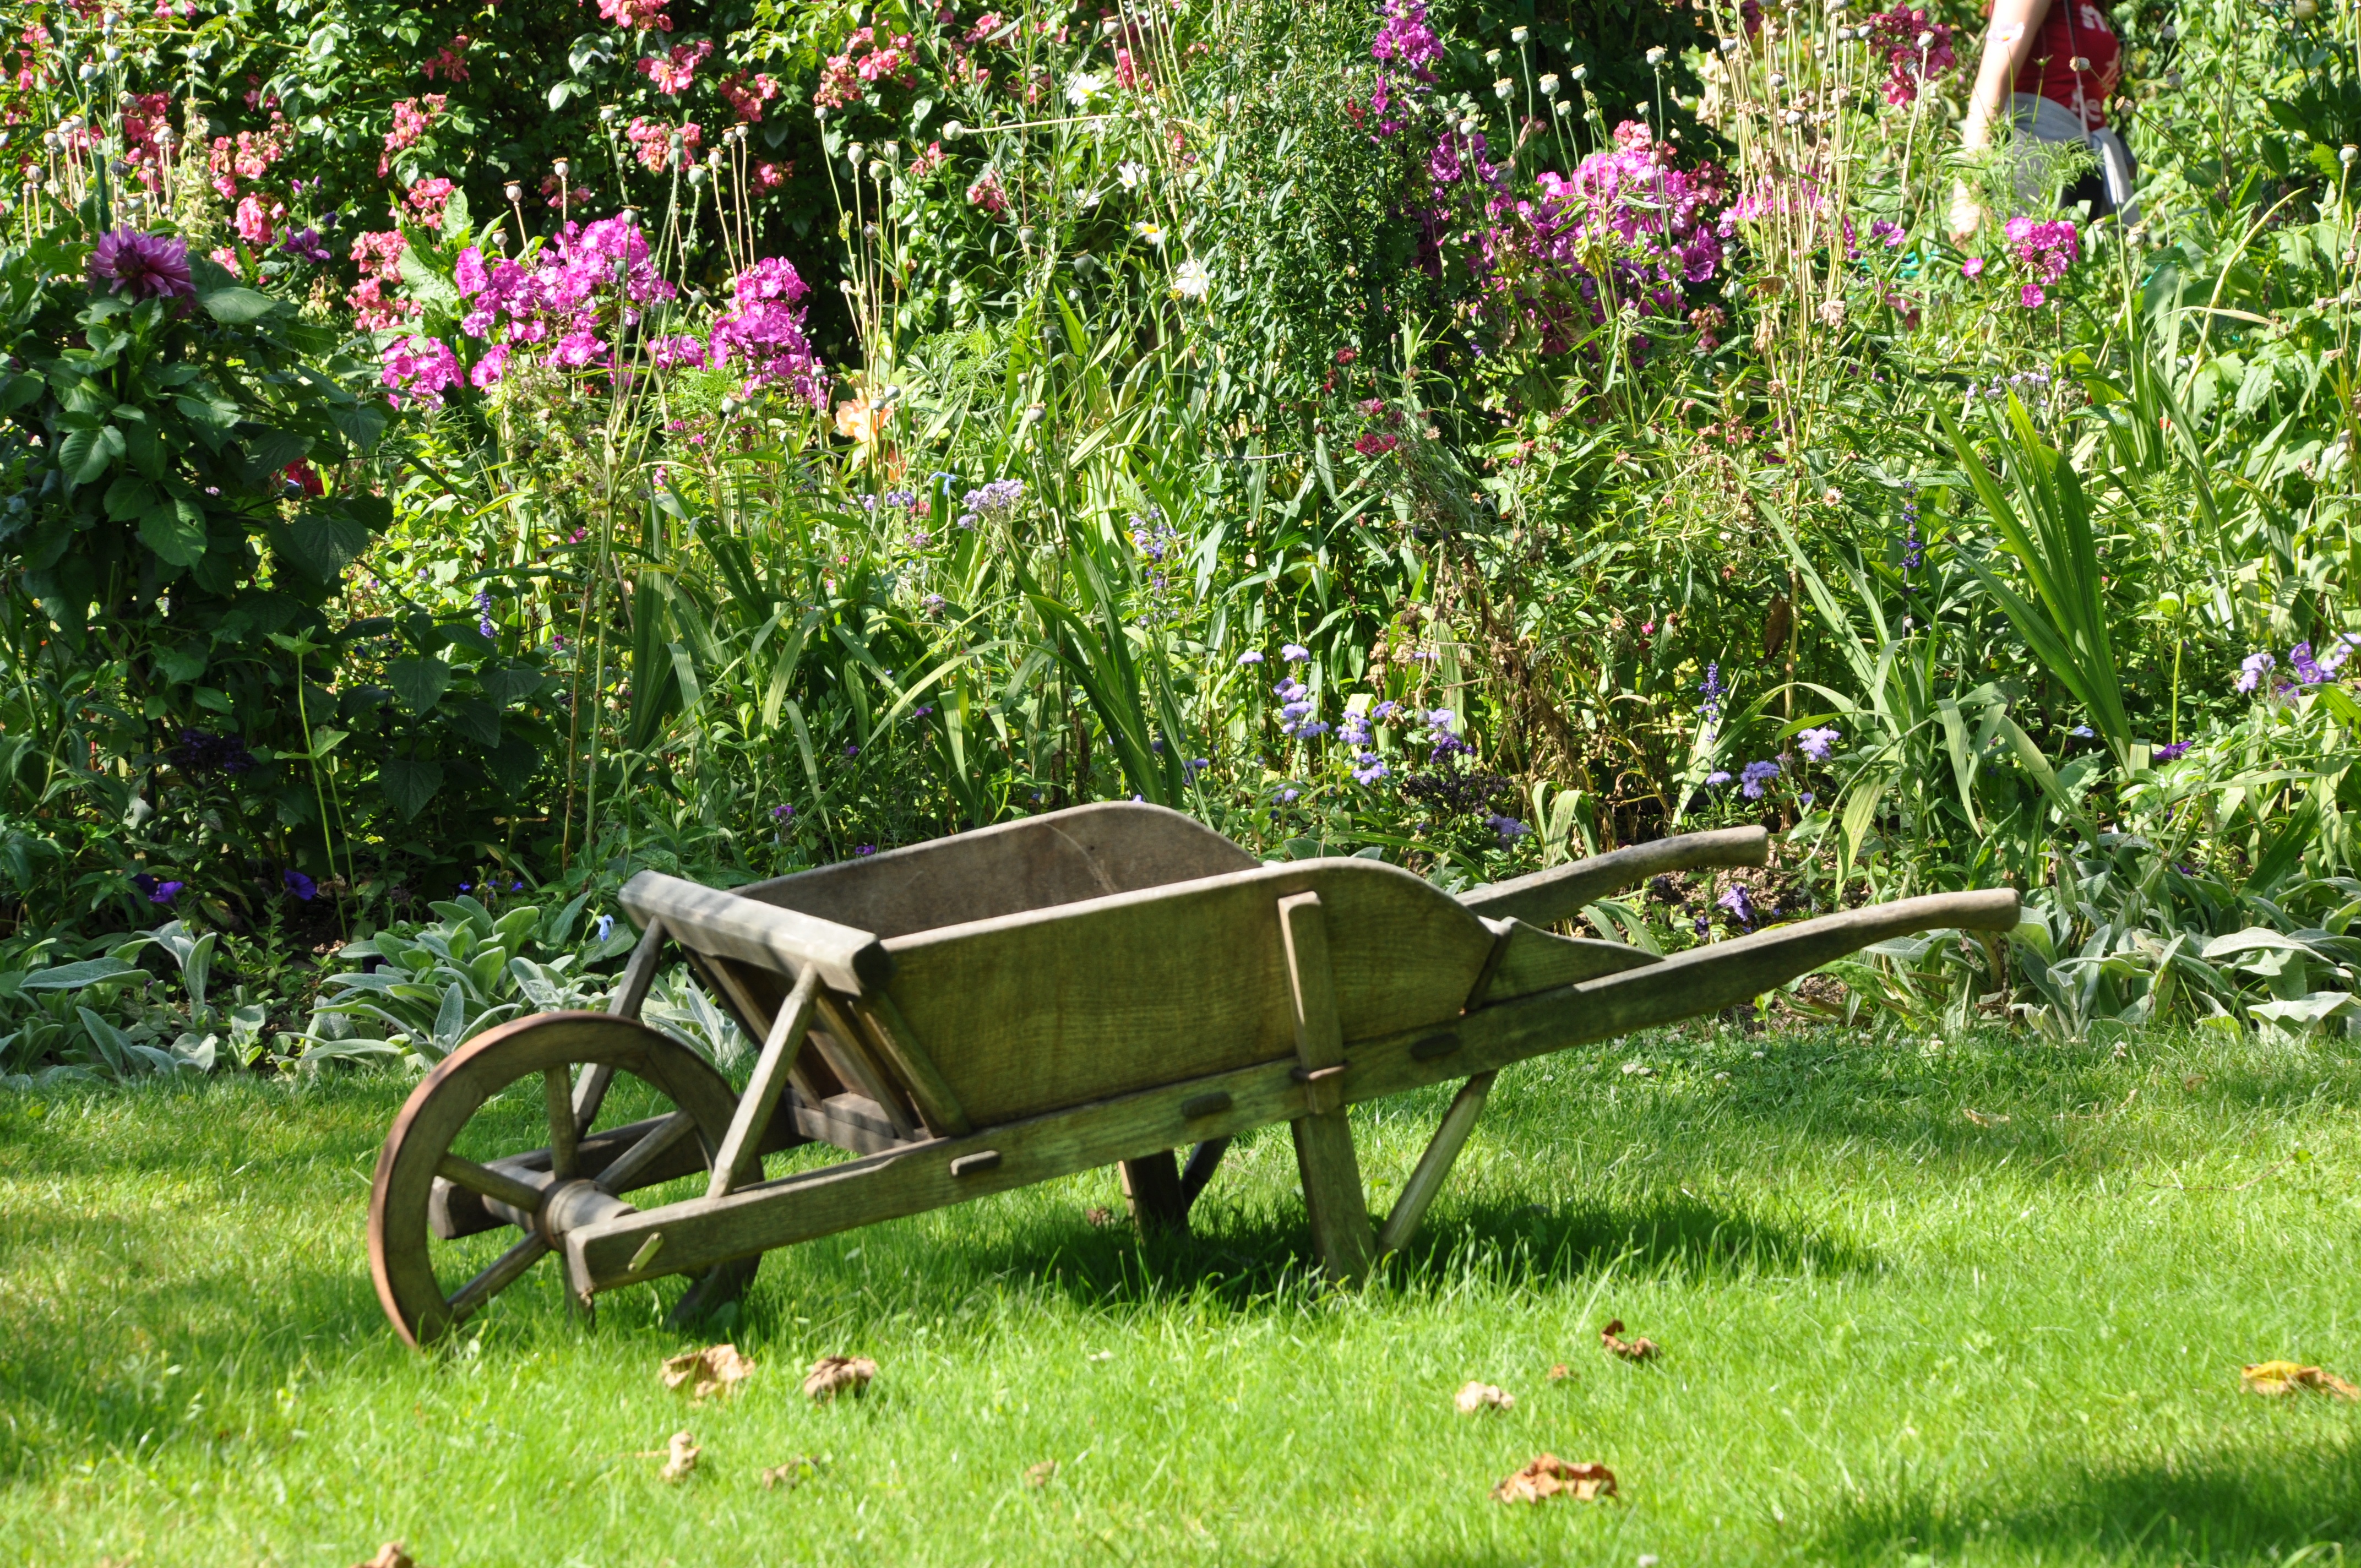
grass, field, lawn, meadow, cart, flower, vehicle, garden, gardening, carriage, yard, gardener, vegetable garden, wheelbarrow, land vehicle